History of Kollam

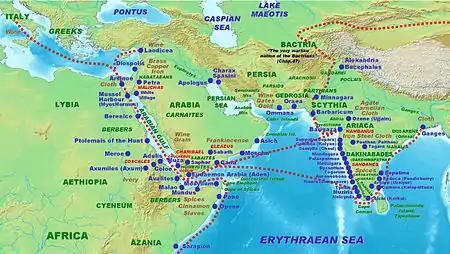
Roman trade with ancient Coastal South West India according to the "Periplus Maris Erythraei" 1st century AD

In 823 AD, two Persian bishops Mar Sabor and Mar Proth, settled in Quilon with their followers. After the beginning of Kollam Era (825 AD), Quilon became the premier city of the Malabar region ahead of Travancore and Cochin. Kollam Port was founded by Mar Sabore at Thevally in 825 as an alternative to reopening the inland "Seaport of Kore-ke-ni" Kollam near Backare (Thevalakara), which was also known as "Nelcynda" and "Tyndis" to the Romans and Greeks and as Thondi to the Tamils.